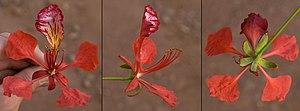
Vue frontale, latérale et arrière d'une fleur de Delonix regia (Moshi, Tanzanie, janvier 2014)
Delonix regia, le flamboyant, est une espèce d'arbre de la famille des Caesalpiniaceae selon la classification classique, ou des Fabaceae selon la classification phylogénétique.